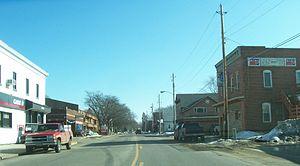
Cross Plains est une municipalité américaine située dans le comté de Dane au Wisconsin.